Joy D. Jones

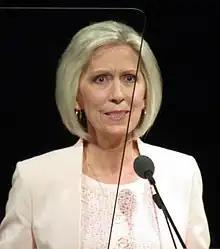
Joy D. Jones in 2018

Joy Diane Harmon Jones (born July 20, 1954) was the 13th Primary general president of the Church of Jesus Christ of Latter-day Saints (LDS Church) from 2016 to 2021.